Taensa

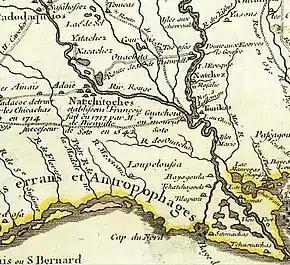
Period map showing the location of the Taensa, Natchez, Tunica, Yazoo, and Bayougoula

The first securely documented European contact with the Taensa was by the French La Salle expedition of 1682. They were described as having a village on Lake St. Joseph, a narrow crescent shaped oxbow lake located west of the Mississippi, between the Yazoo River and Saint Catherine Creek (near Newellton in modern Tensas Parish, Louisiana). On March 22, 1682, a recollect chaplain who accompanied LaSalle, Father Zenobius, preached to the tribe at this location. La Salles associate Henri de Tonti visited the Taensa again in 1686 and 1690. They numbered approximately 1,200 people scattered throughout seven or eight villages on the western end of the lake and another on the Tensas River near present-day Clayton in Concordia Parish.